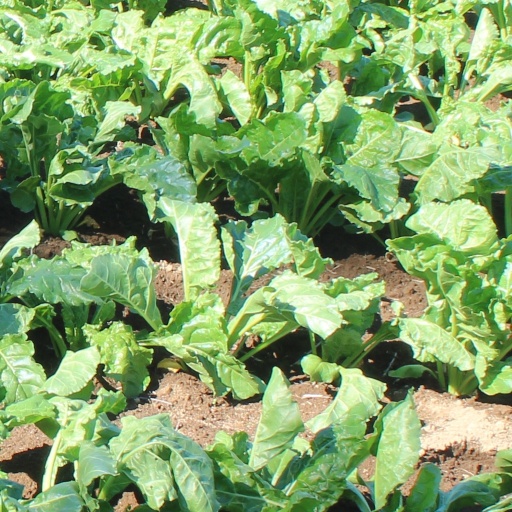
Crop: sugar beet